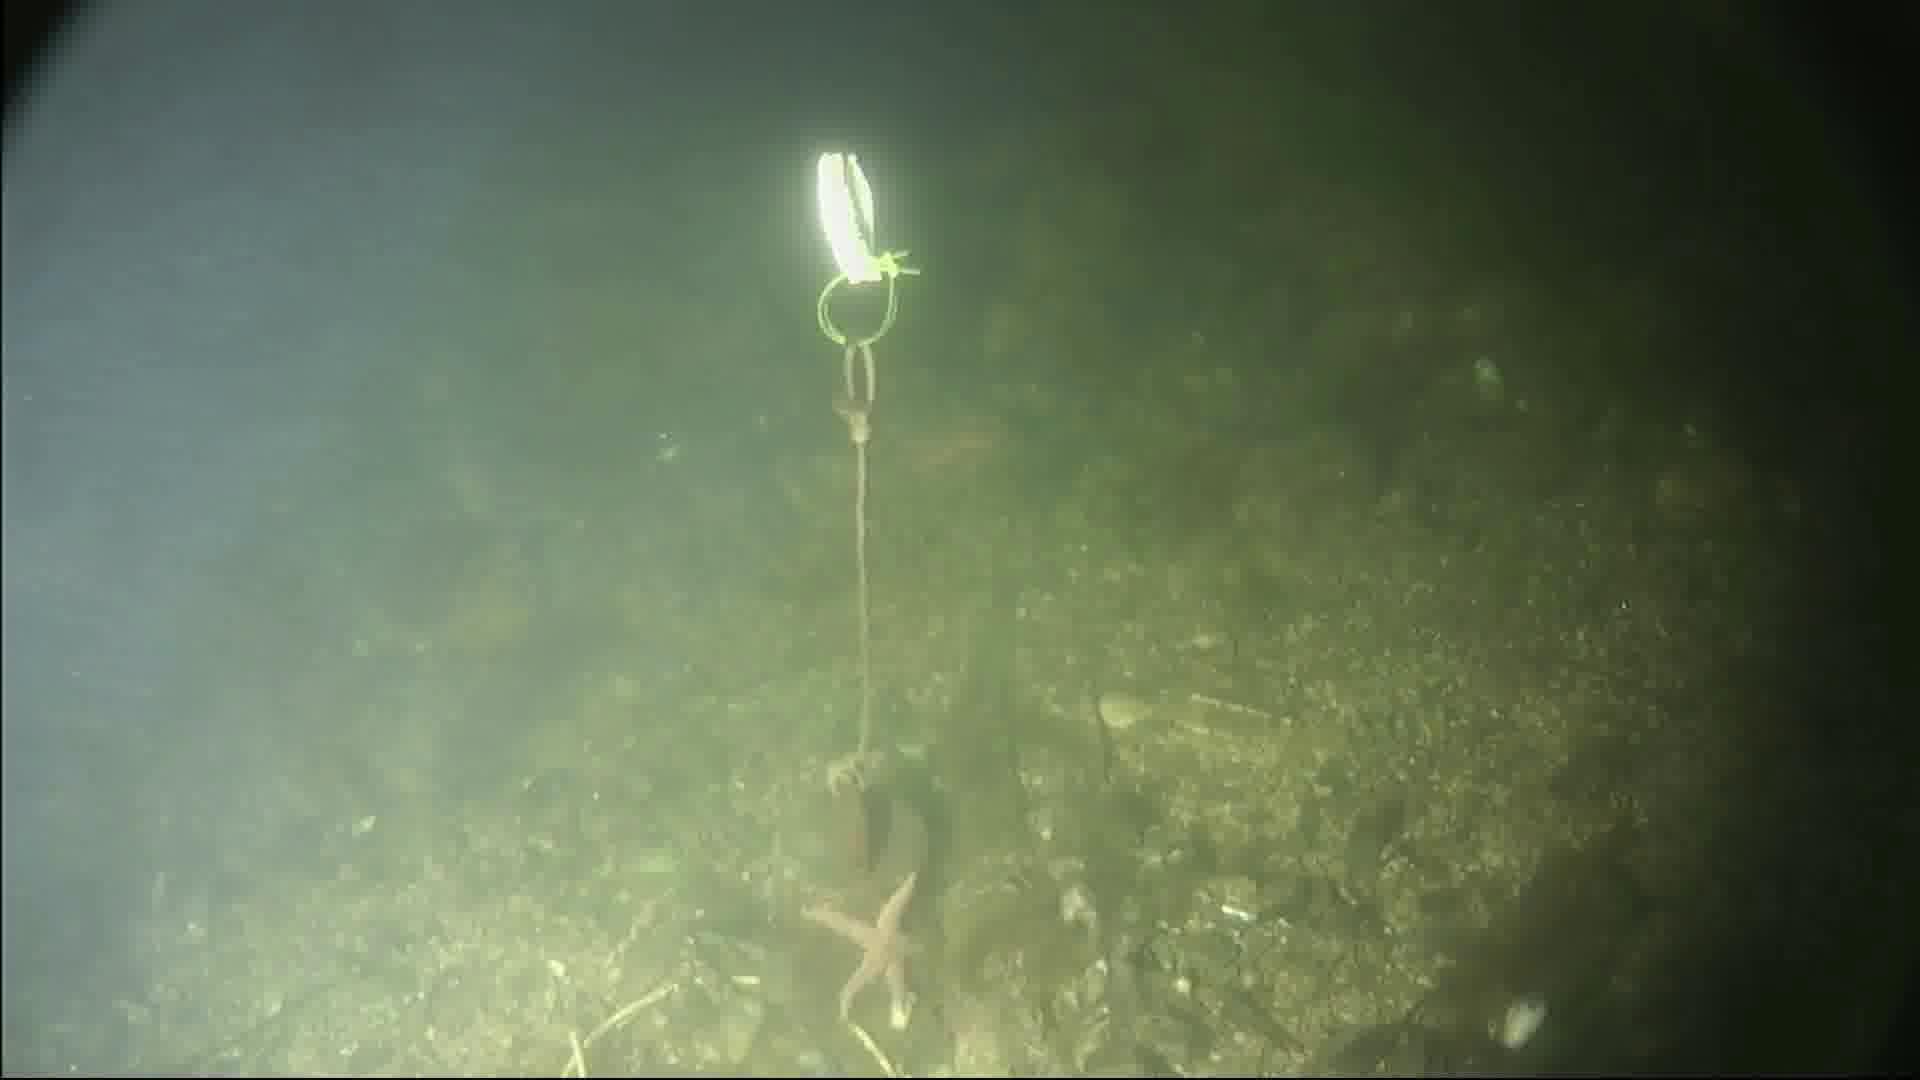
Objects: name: starfish
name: crab